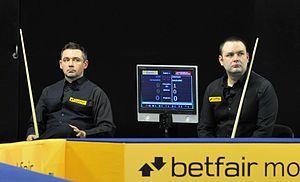
Alan McManus, né le 21 janvier 1971, est un joueur professionnel écossais de snooker.